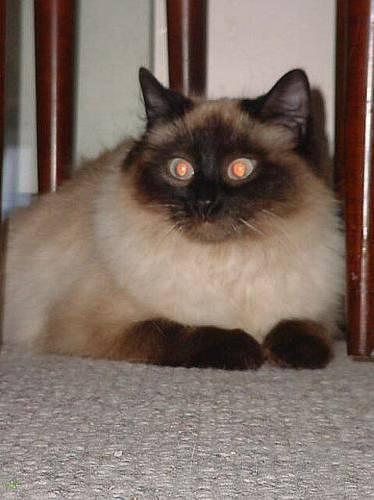
cat